Strait of Dover

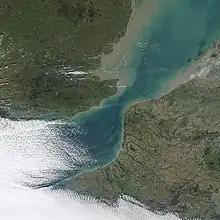
NASA Satellite imageDecember 2002

A 2007 study concluded that the Strait was formed by erosion caused by two major floods. The first was about 425,000 years ago, when an ice-dammed lake in the southern North Sea overflowed and broke the Weald-Artois (Boulonnais) chalk range in a catastrophic erosion and flood event. Consequently the ice-age-muted flows from the Thames and Scheldt flowed through the gap into the English Channel/Inlet, but the Meuse and Rhine still flowed without any significant link to the inlet (such as today's IJssel distributary supports). In a second flood about 225,000 years ago supported by glaciers extending from areas then land such as the Zuiderzee, the Meuse and Rhine were ice-dammed into a lake that broke catastrophically through a high weak barrier (perhaps chalk, or an end-moraine left by the ice sheet). Both floods cut massive flood channels in the dry bed of the English Channel, somewhat like the Channeled Scablands or the Wabash River in the USA. A further update in 2017 attributed underwater holes in the Channel floor, "100 m deep" and in places "several kilometres in diameter", to lake water plunging over a rock ridge causing isolated depressions or plunge pools.